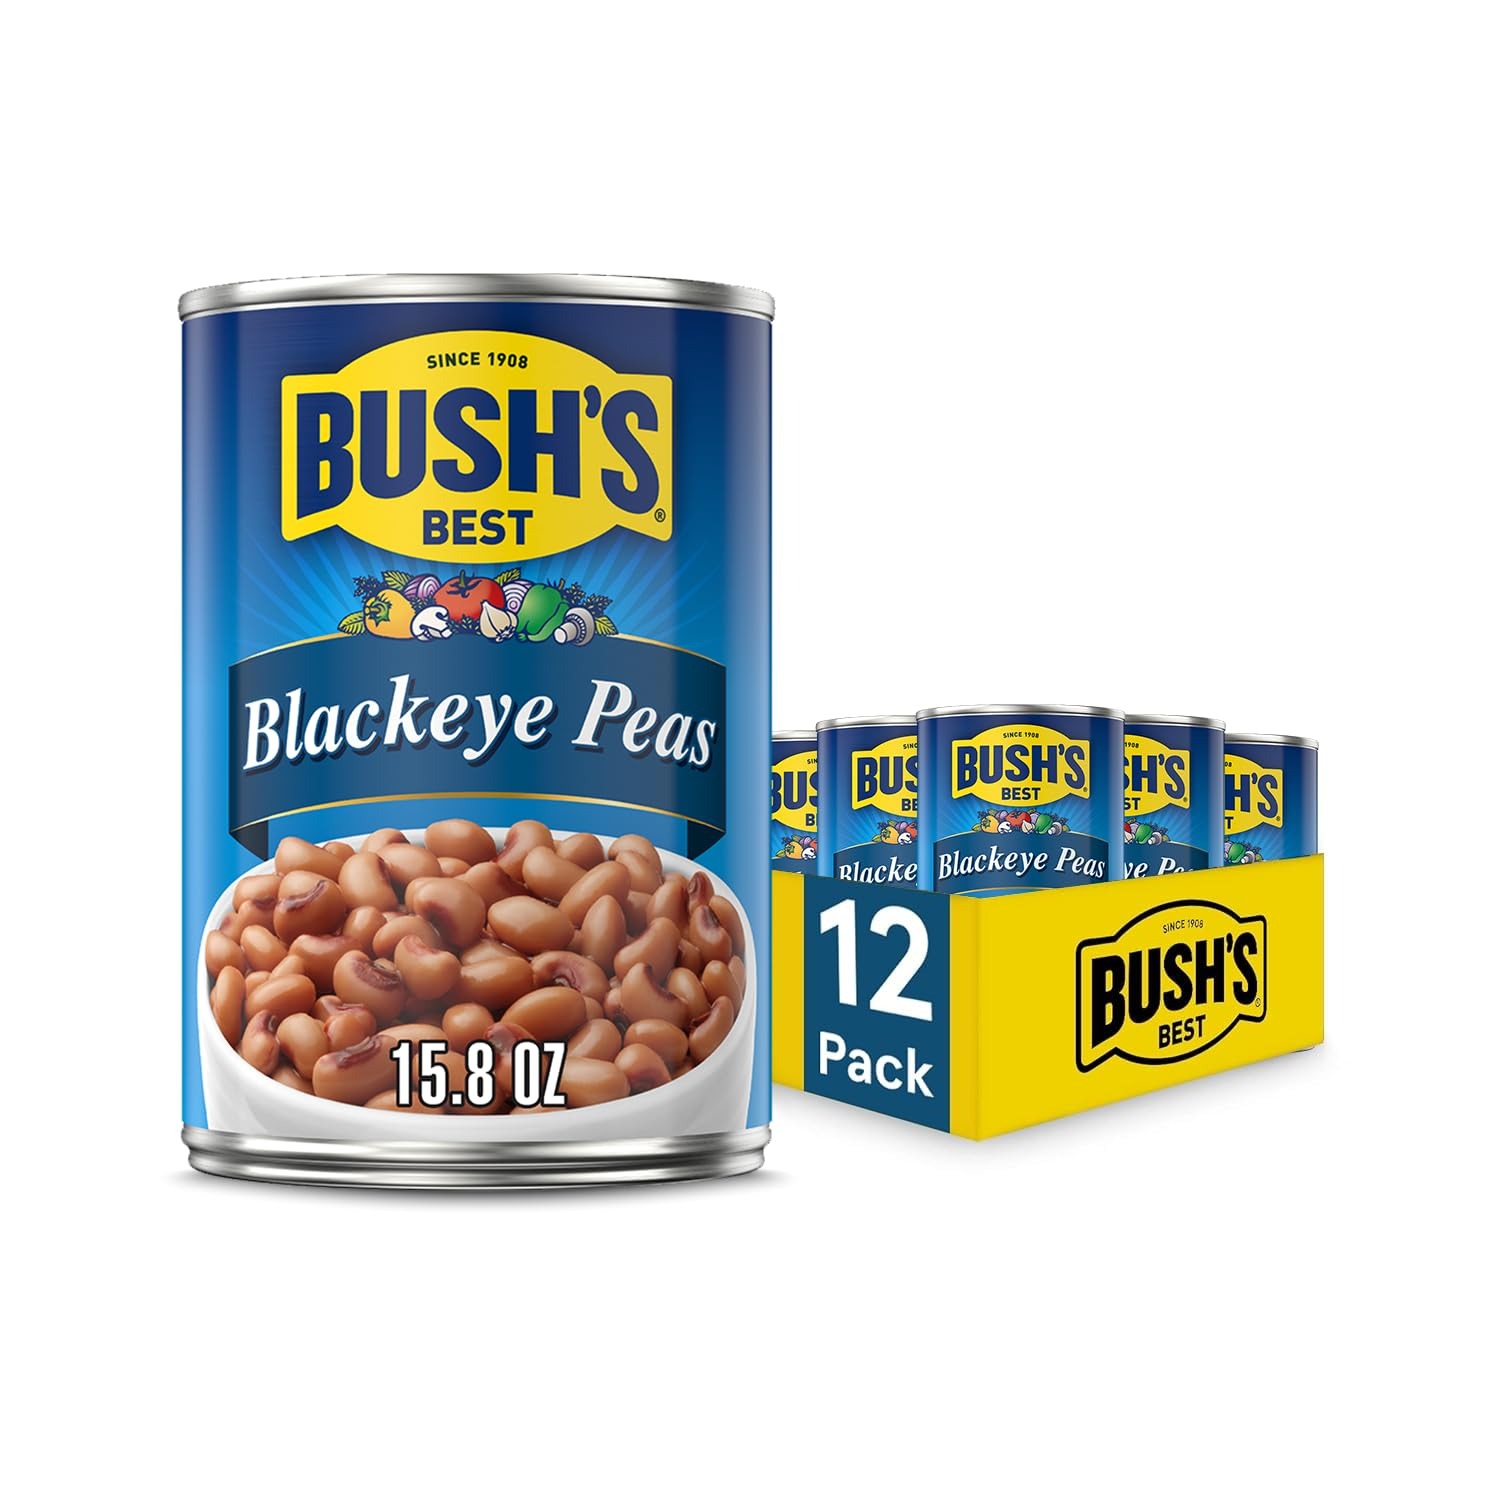
Item Name: Bush's Best Canned Blackeye Peas (Pack of 12), Source of Plant Based Protein and Fiber, Low Fat, Gluten Free, 15.8 oz
Bullet Point: BLACKEYE PEAS: Fit for a variety of dishes, but especially popular in a Southern favorite: Hoppin' John. And while having them on New Year's Day is considered good luck, we think they taste great all year long.
Value: 189.6
Unit: Ounce

Price: 1.47